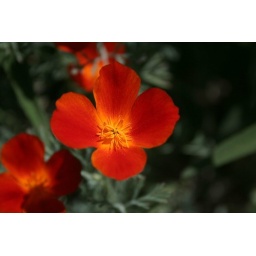
This deep orange and yellow flower was growing in the Central Courtyard of the Mission San Juan Capistrano.